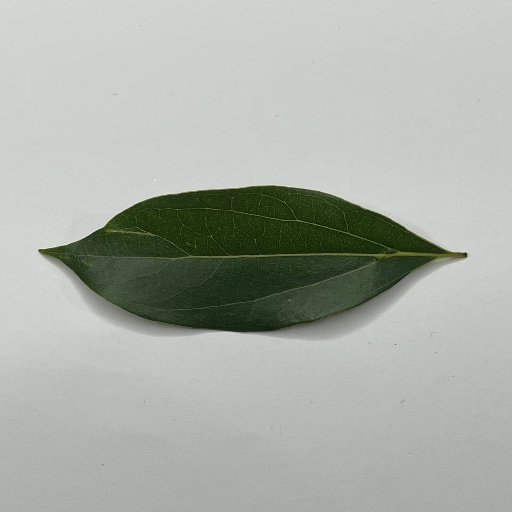
Species: Camphor
Leaf condition: Healthy Leaf